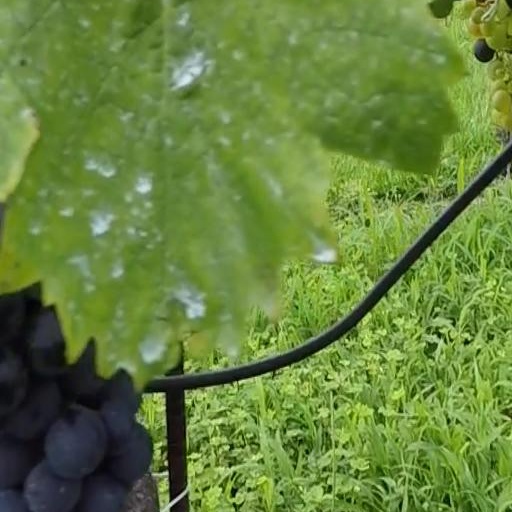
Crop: grape